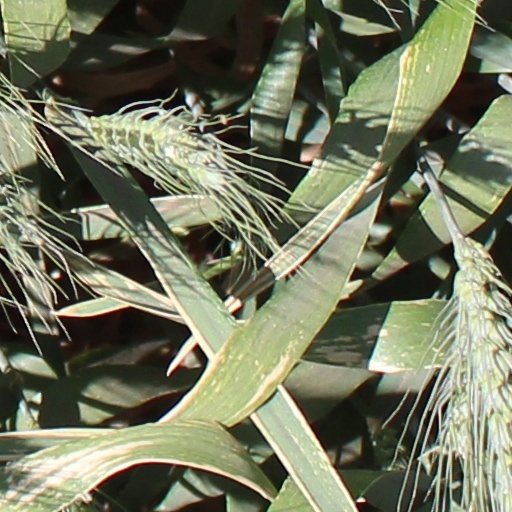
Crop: wheat